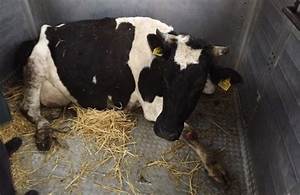
Label: cow